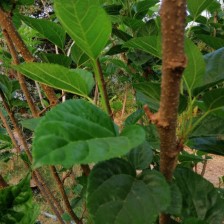
Variety: BlackAustralia